Quentin Durward

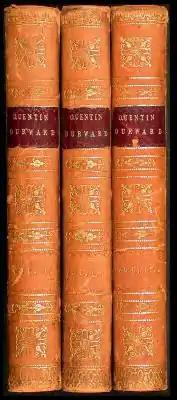
Cover to the 3-volume first edition

The story takes place in the year 1468. The age of feudalism and chivalry is passing away, and the King of France incites the wealthy citizens of Flanders against his own rebellious vassal the Duke of Burgundy. Quentin Durward comes to Tours, where his uncle is one of the Scottish bodyguard maintained by Louis XI, to seek military service, and is invited by the king, disguised as a merchant, to breakfast at the inn, and supplies by him with money. Narrowly escaped being hanged by the provost-marshal for cutting down Zamet, whom he finds suspended from a tree, he is enlisted by Lord Crawford. In the presence chamber, he is recognised by Louis. The royal party is preparing for a hunting excursion, when the Count of Crèvecœur arrives with a peremptory demand for the instant surrender of the duke's ward, the Countess of Croye, who has fled from Burgundy with her aunt to escape a forced marriage; and proclaims that his master has renounced his allegiance to the crown of France. In the chase which follows, Durward saved the king's life from a boar, for which service Louis, after consulting with his barber, entrusts him with the duty of conducting the countess and Lady Hameline, ostensibly to the protection of the Bishop of Liege, but really so that they might fall into the hands of William de la Marck. After proceeding some distance, they are overtaken by Dunois and the Duke of Orléans, who wanted to seize the countess, but are prevented by Lord Crawford, who arrives in pursuit and takes them prisoner. Then Hayraddin comes riding after them, and under his guidance they journey for nearly a week, when Quentin discovers that the Bohemian is in league with De la Marck. He accordingly alters their route, and they reach the bishop's castle in safety.